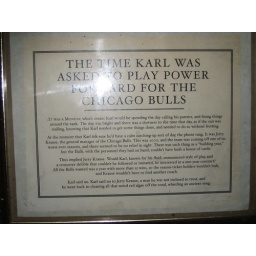
a sign in the fish theater